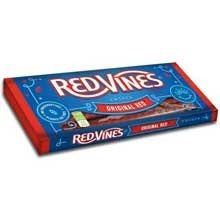
Item Name: Red Vines Original Red Twist Candy - 4 oz. bag, 120 per case
Value: 120.0
Unit: Count

Price: 45.77